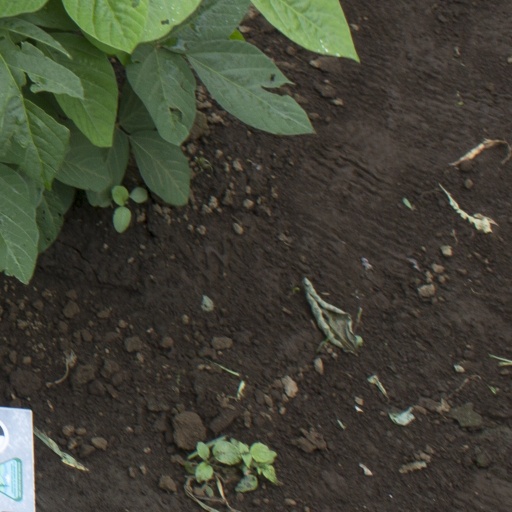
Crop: soybean